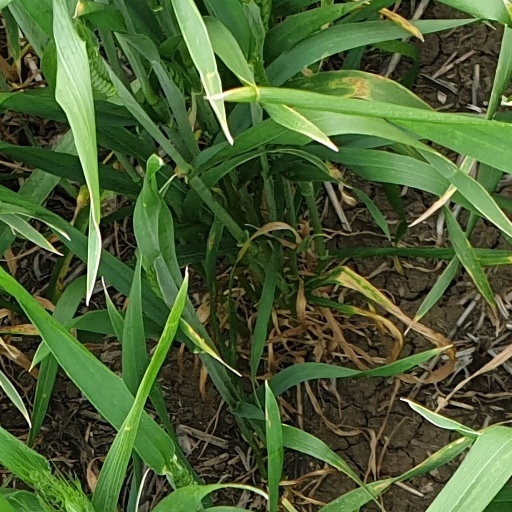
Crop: wheat